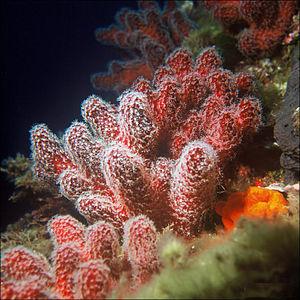
Les Alcyonium forment un genre d'anthozoaires de la famille des Alcyoniidae. Ce sont des « coraux mous ».